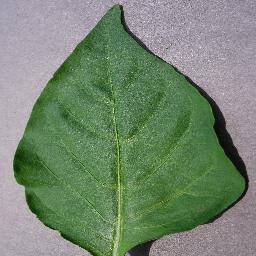
Label: Pepper,_bell___healthy